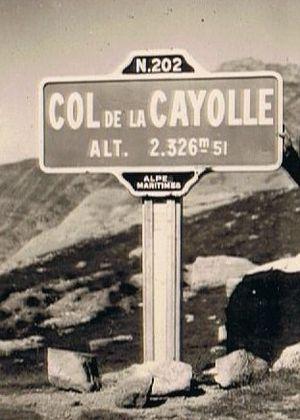
La route nationale 202, ou RN 202, est une route nationale française ayant connu plusieurs itinéraires, d'abord en reliant la Côte d'Azur aux Alpes du Nord via plusieurs cols de plus de 2 000 m d'altitude, puis en se dirigeant vers Digne-les-Bains. Actuellement, elle relie Saint-Benoît à Barrême.
Entraunes, « porte » du parc national du Mercantour, est une commune française située dans le département des Alpes-Maritimes, en région Provence-Alpes-Côte d'Azur.
Le col de la Cayolle est un col des Alpes du Sud en France, situé à 2 324 mètres d'altitude, à l'est du mont Pelat. Il permet de franchir une ligne de partage des eaux entre les départements des Alpes-Maritimes et des Alpes-de-Haute-Provence. Il est ouvert durant six à sept mois de l'année et permet ainsi de circuler entre la vallée de l'Ubaye au nord, via la vallée du Bachelard, et la vallée du Var au sud. Il n'est pas déneigé de décembre à mai et est alors fermé à tout trafic.